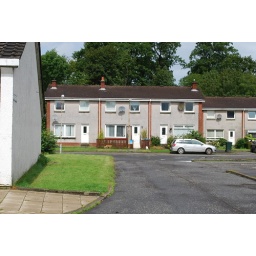
Middle house of a terrace of three. We put up a small fence ourselves around our wee front garden.